French Revolutionary Army

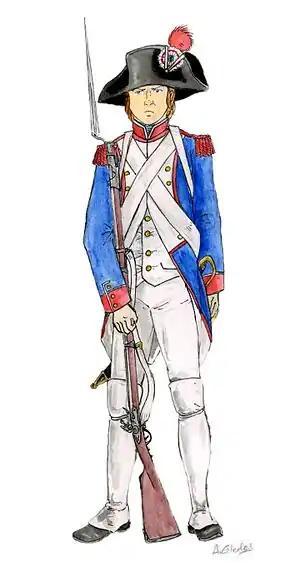
French line grenadier during the Revolution

As the "Ancien Régime" gave way to a constitutional monarchy, and then to a republic, 1789–92, the entire structure of France was transformed to fall into line with the Revolutionary principles of "Liberty, Equality and Fraternity". Reactionary Europe stood opposed, especially after the French king was executed. The signing of the Declaration of Pillnitz between Leopold II, Holy Roman Emperor and King Frederick William II of Prussia and the subsequent French declaration of war meant that from its formation, the Republic of France was at war, and it required a potent military force to ensure its survival. As a result, one of the first major elements of the French state to be restructured was the army.